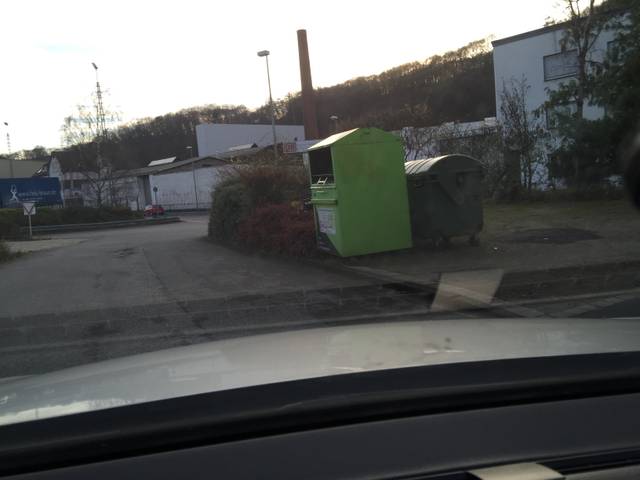
Region: Germany
Coordinates: 51.369, 7.456